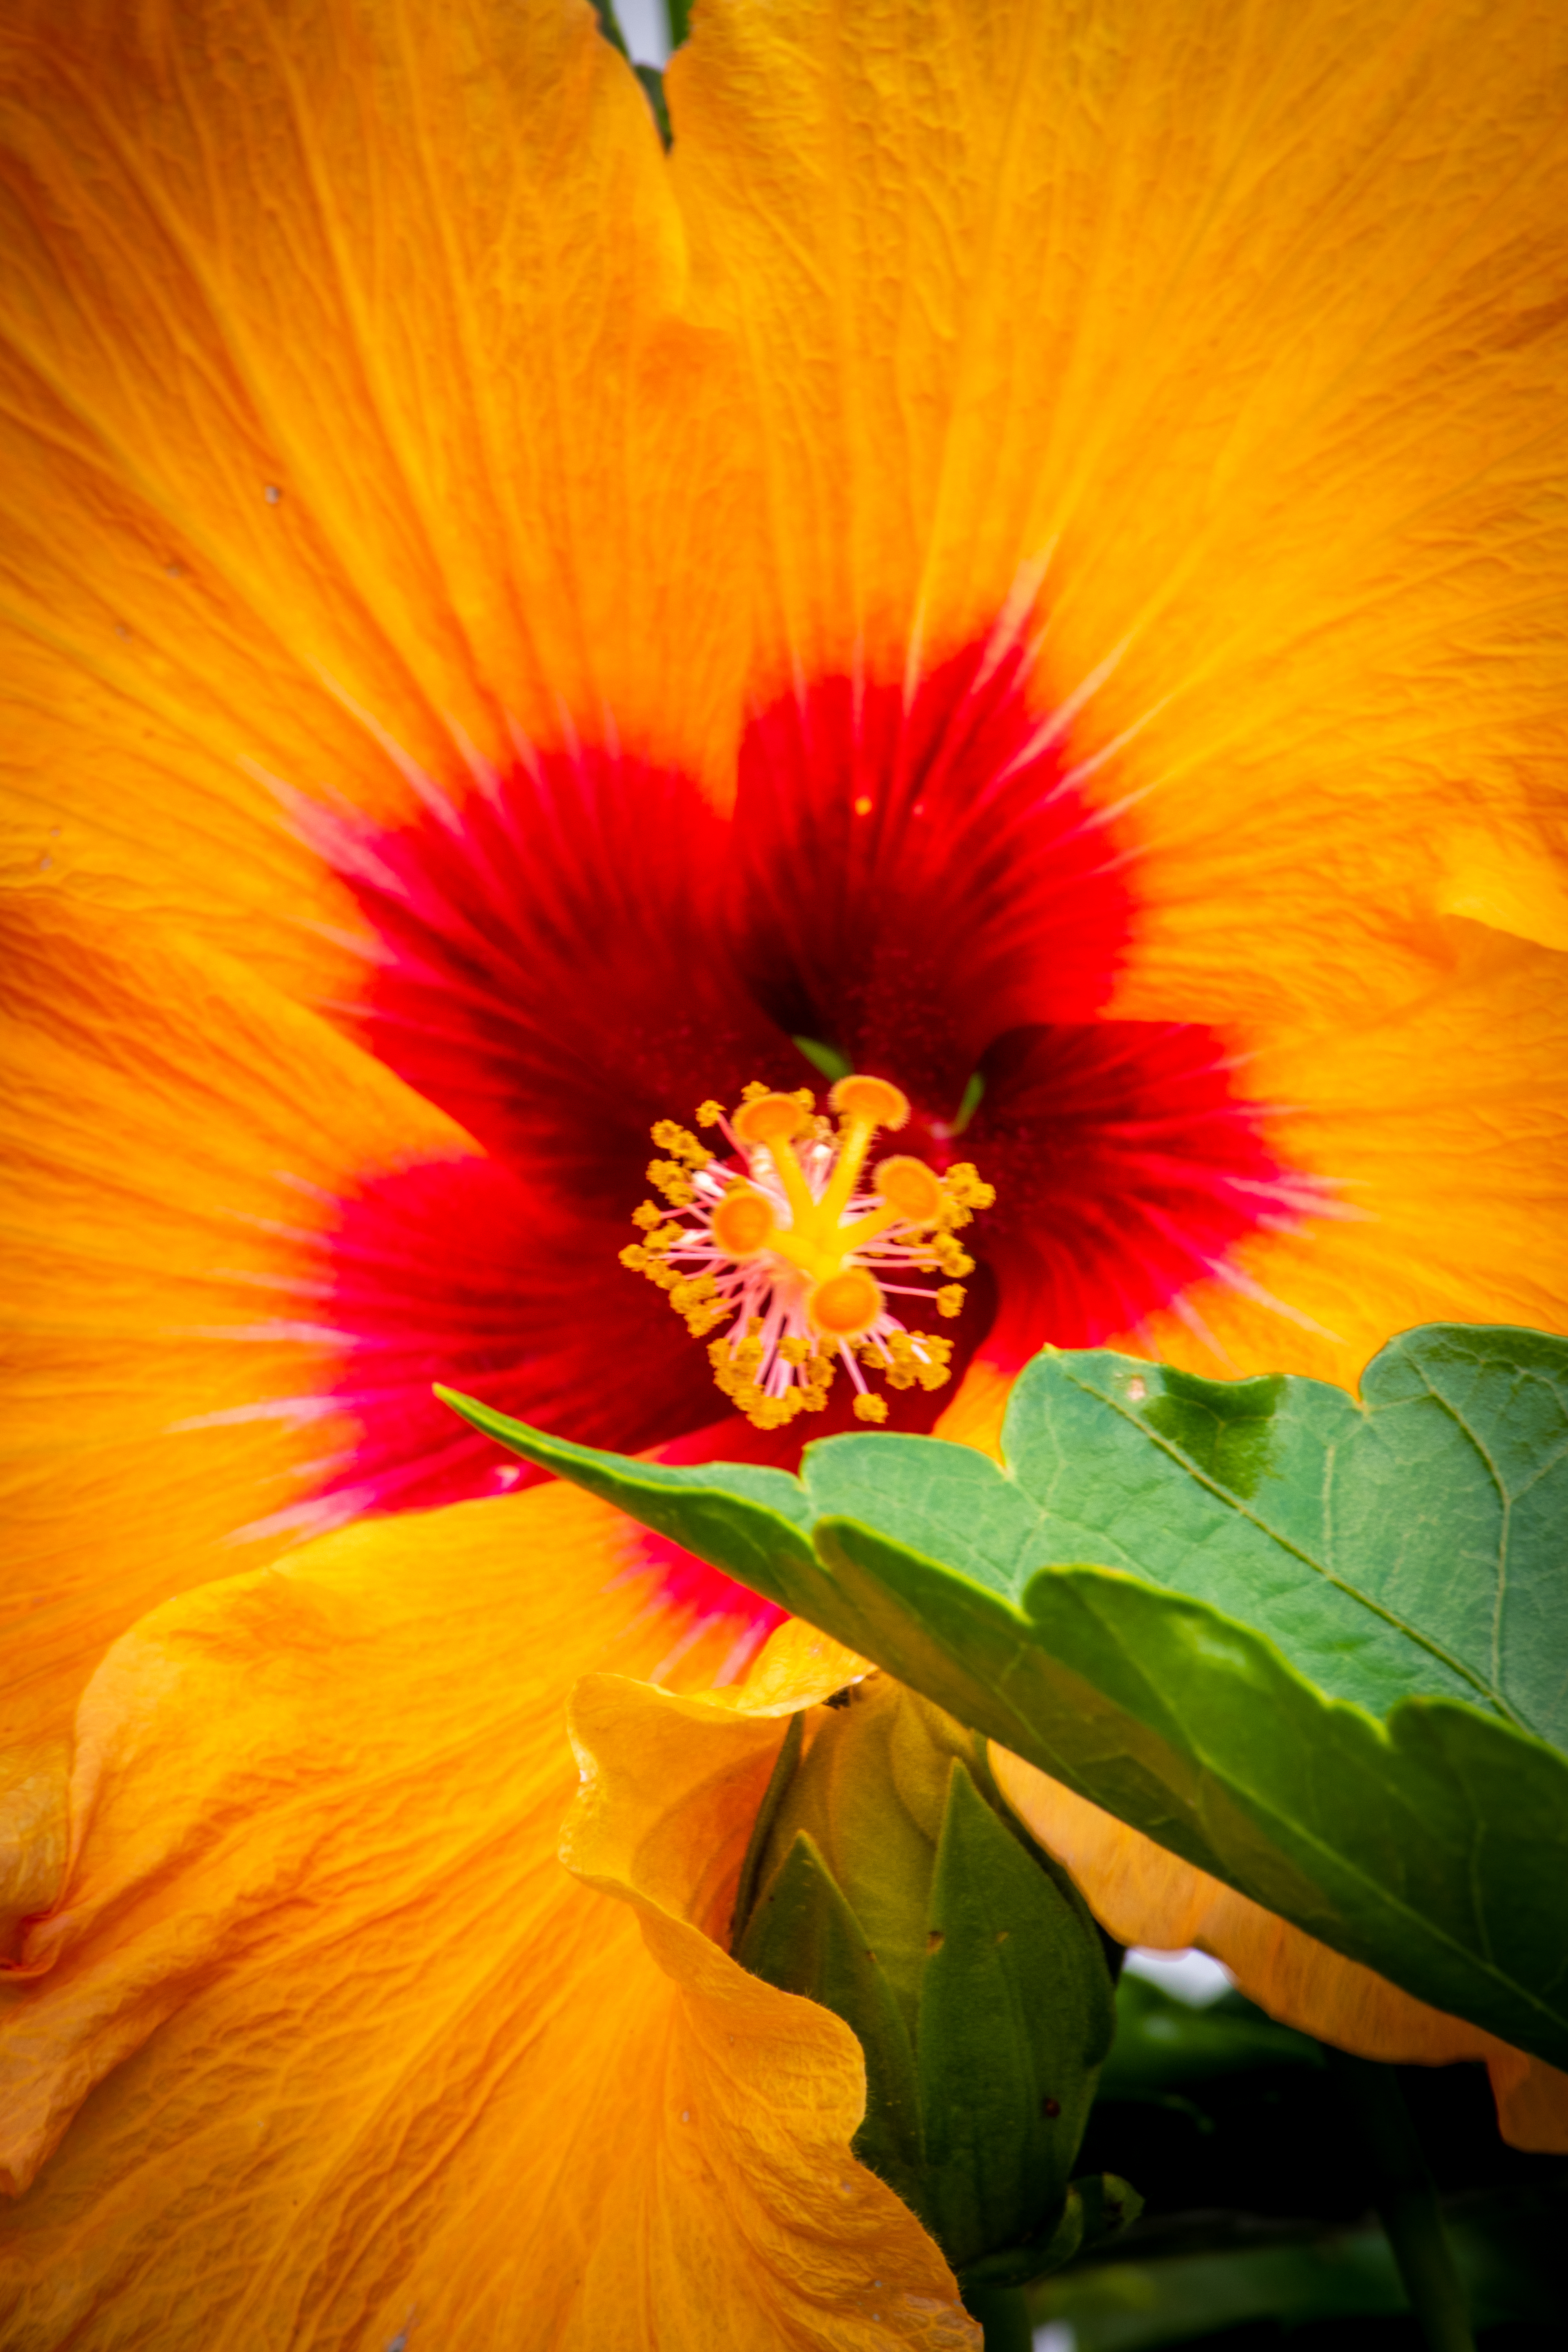
verde, amarelo, vermelho, flor, macro, folha, flower, flowering plant, petal, yellow, red, plant, orange, close up, hibiscus, macro photography, pollen, malvales, wildflower, herbaceous plant, annual plant, mallow family